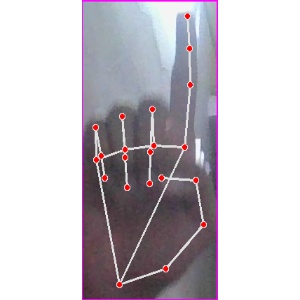
अक्षर: क